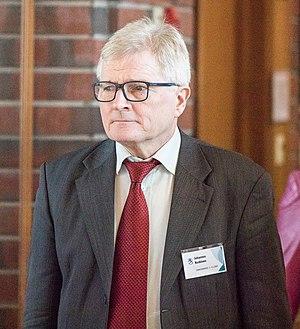
Hannu Erkki Johannes Koskinen, né le 10 décembre 1954 à Janakkala, est un homme politique finlandais, membre du Parti social-démocrate de Finlande.